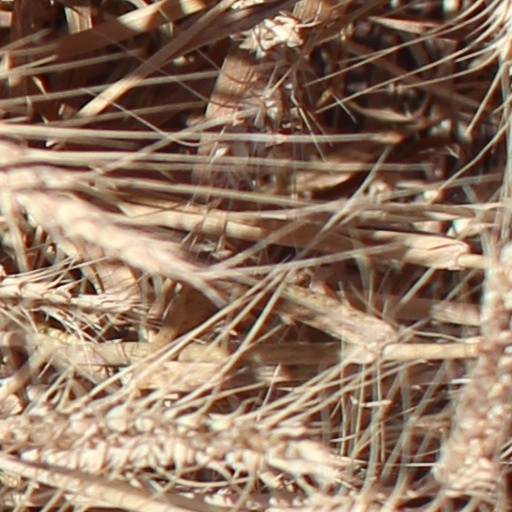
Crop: wheat